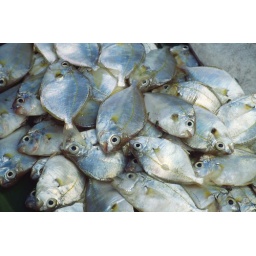
Fresh fish in the market at Sunda Kelapa, Jakarta.